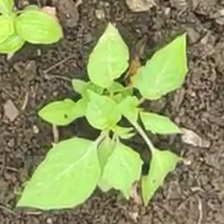
Weed species: Lamber_Quarter_plant(Chenopodium )